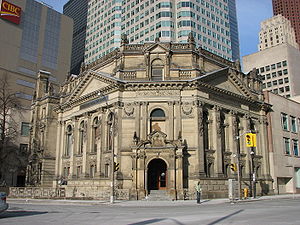
Hockey Hall of Fame
Hockey Hall of Fame i Toronto
Hockey Hall of Fame, HHOF, er et museum opbygget omkring berømte personer som har været betydningsfulde for ishockeyens udvikling i almindelighed og nordamerikansk ishockey i særdeleshed. Man optager både tidligere spillere samt ledere og personer der på anden vis har været med til at fremme sporten.